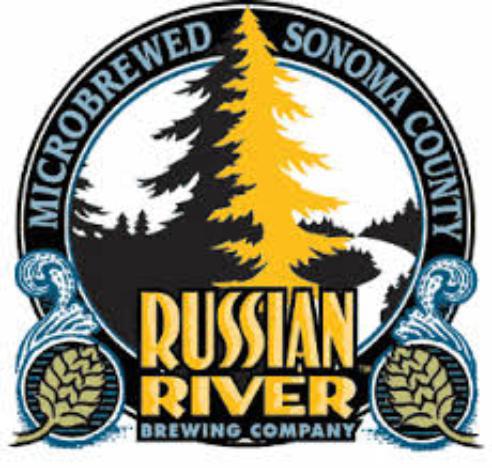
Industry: Food